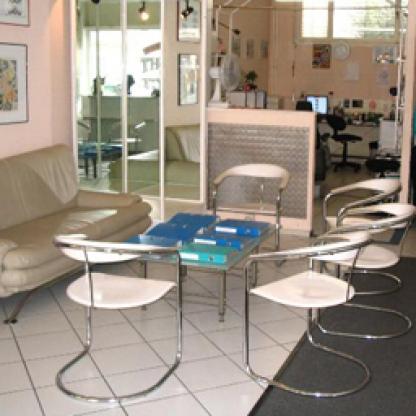
Scene: Indoor